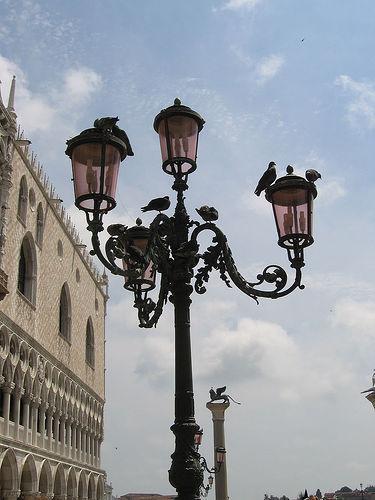
Weather: cloudy or overcast